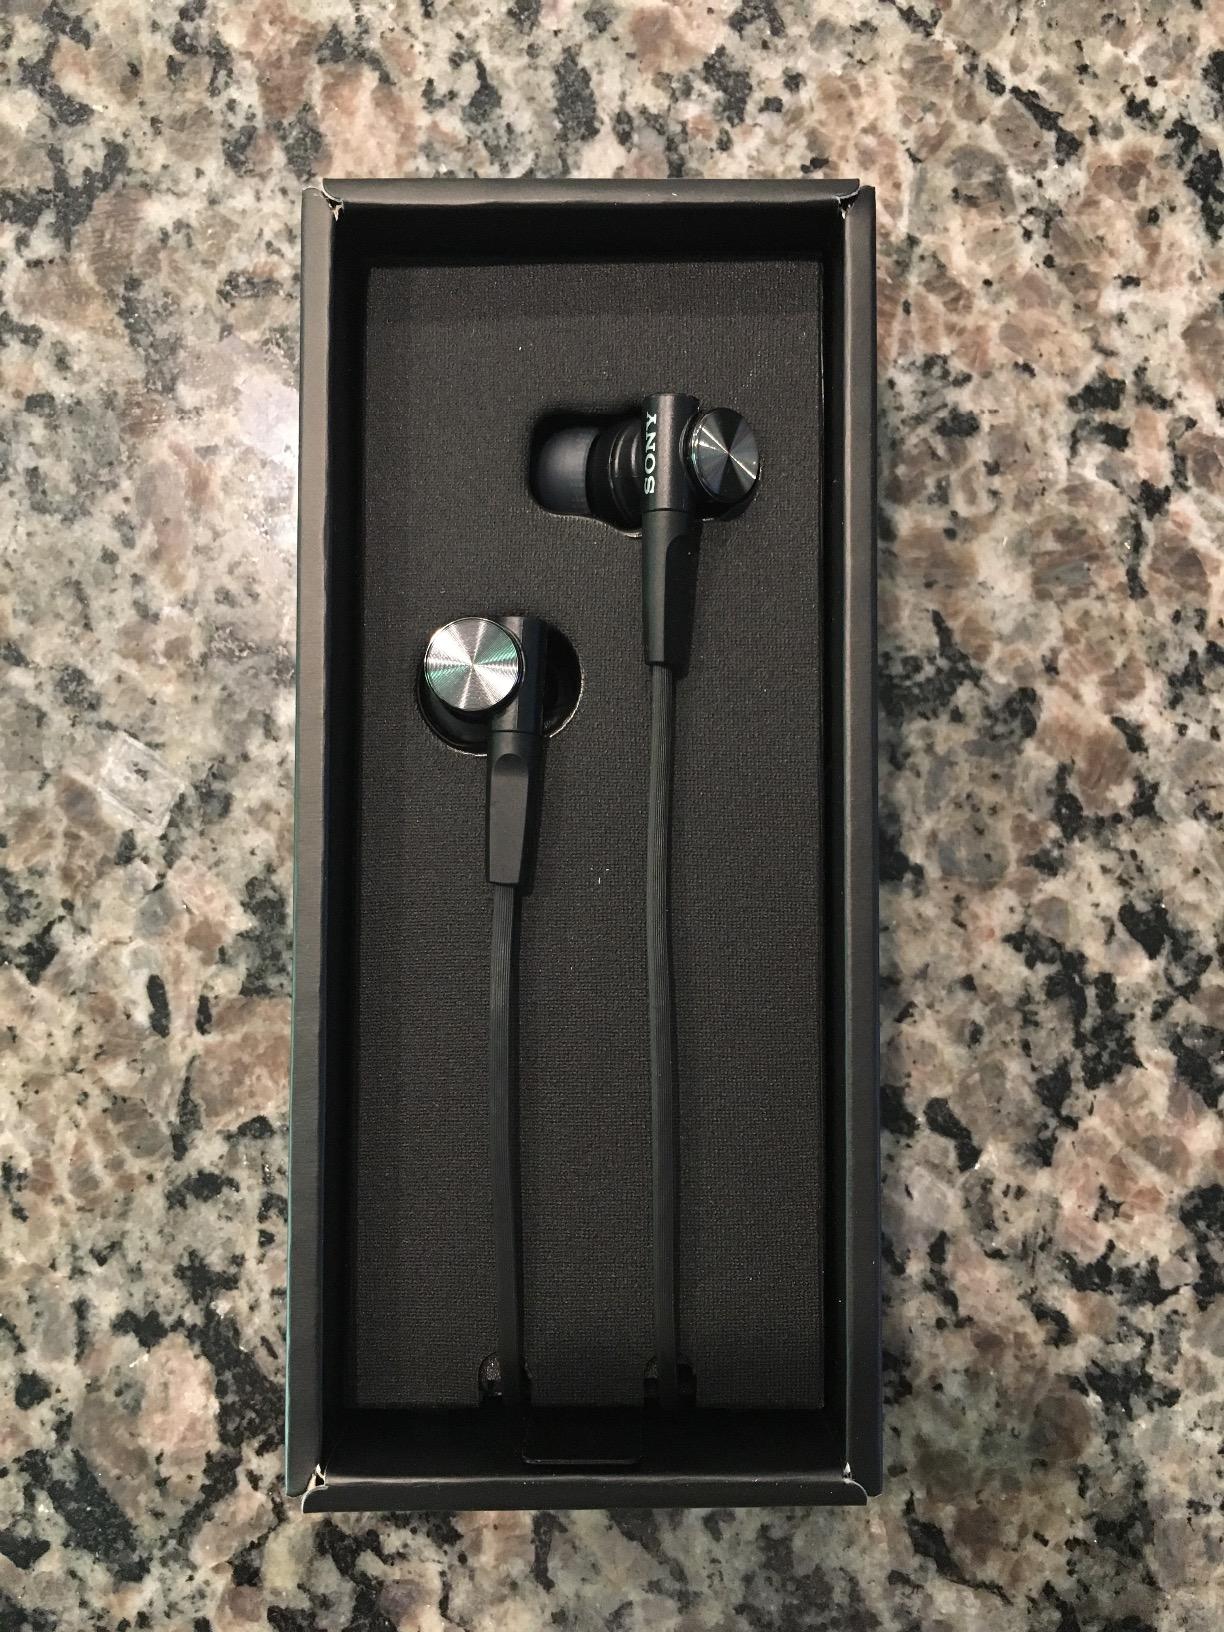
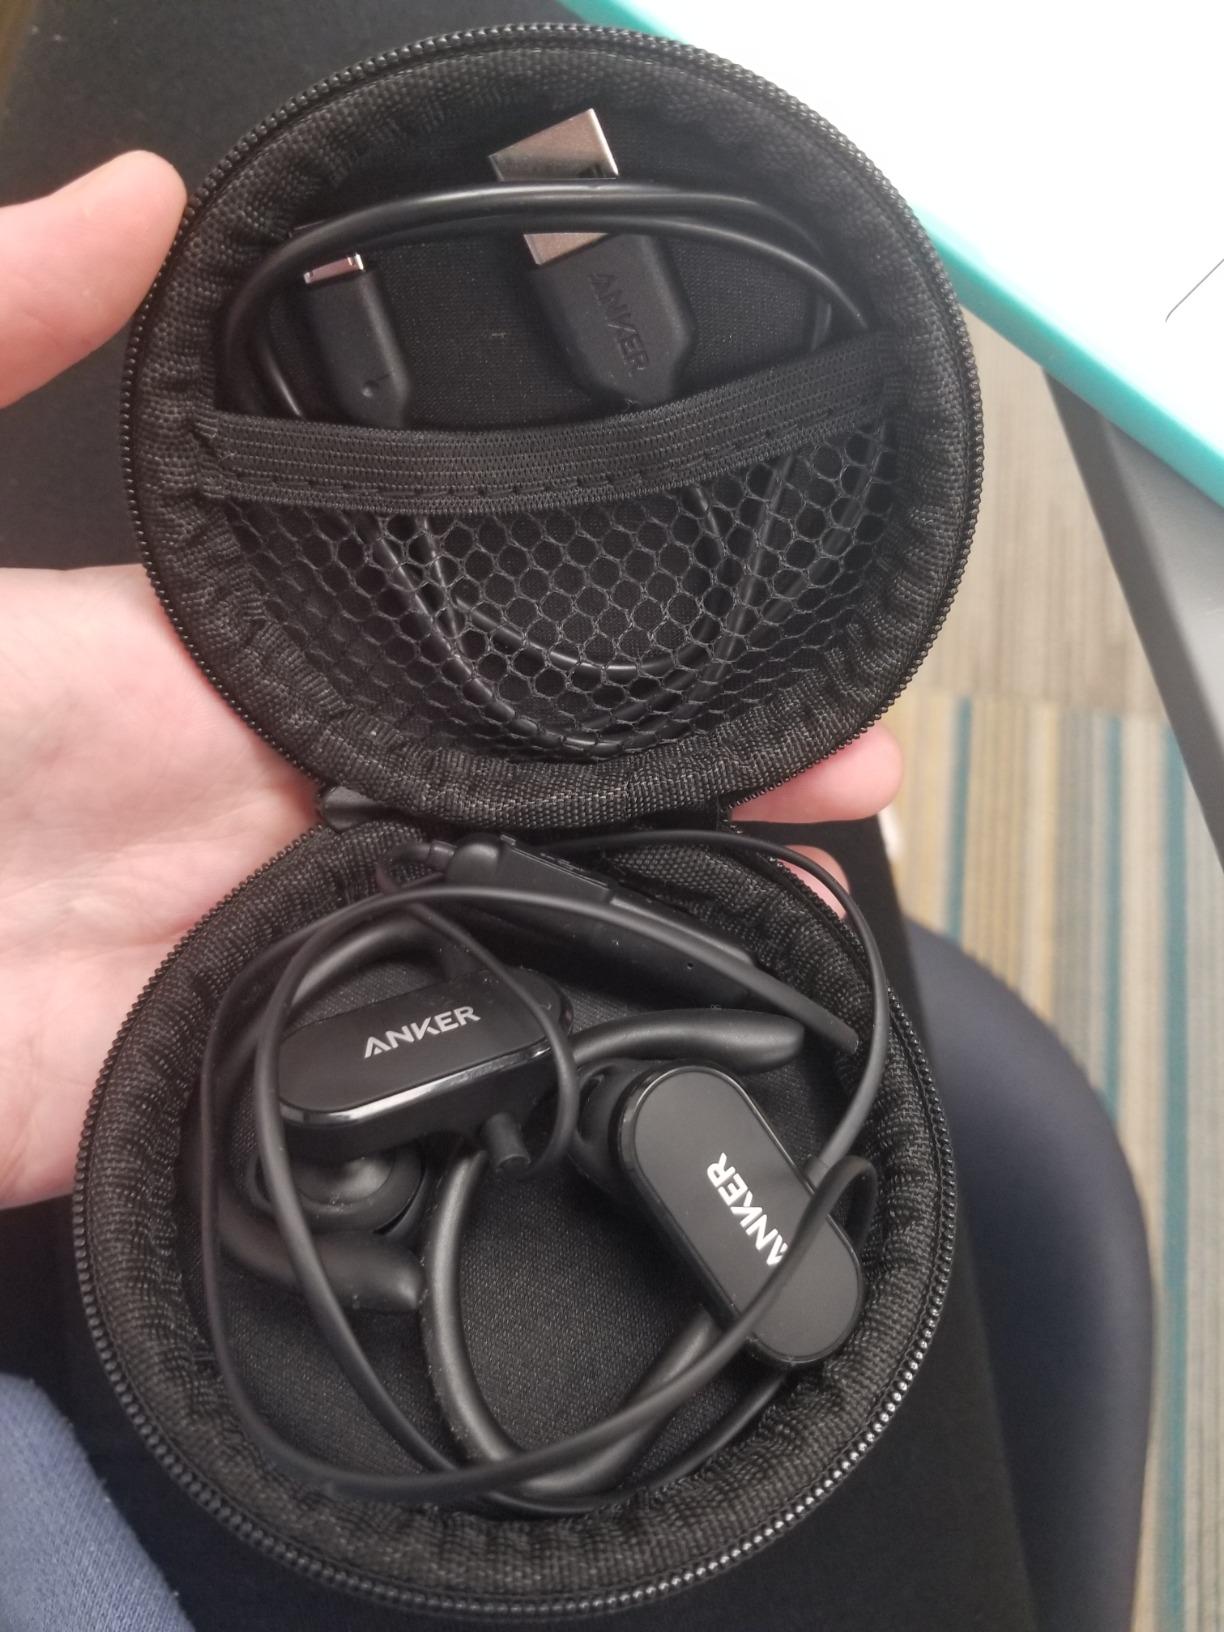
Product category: headphones
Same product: no